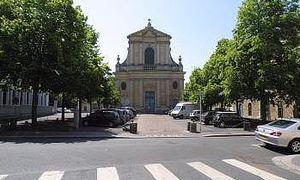
L'église Notre-Dame-de-la-Gloriette est une église du centre-ville ancien de Caen. Construite par les jésuites à la fin du XVIIᵉ siècle, elle est désacralisée sous la Révolution française avant d'être rendue au culte catholique en 1802. Elle est aujourd'hui fréquemment utilisée pour des concerts de musique classique. Ce monument fait l’objet d’un classement au titre des monuments historiques depuis le 9 juillet 1909.
Cette chronologie de Caen recense les grands événements qui ont marqué l'histoire de la ville de Caen, capitale de la région Basse-Normandie et de sa proche couronne.
Cet article traite de l'histoire de Caen.
La liste des sites classés du Calvados présente les sites naturels classés du département du Calvados.